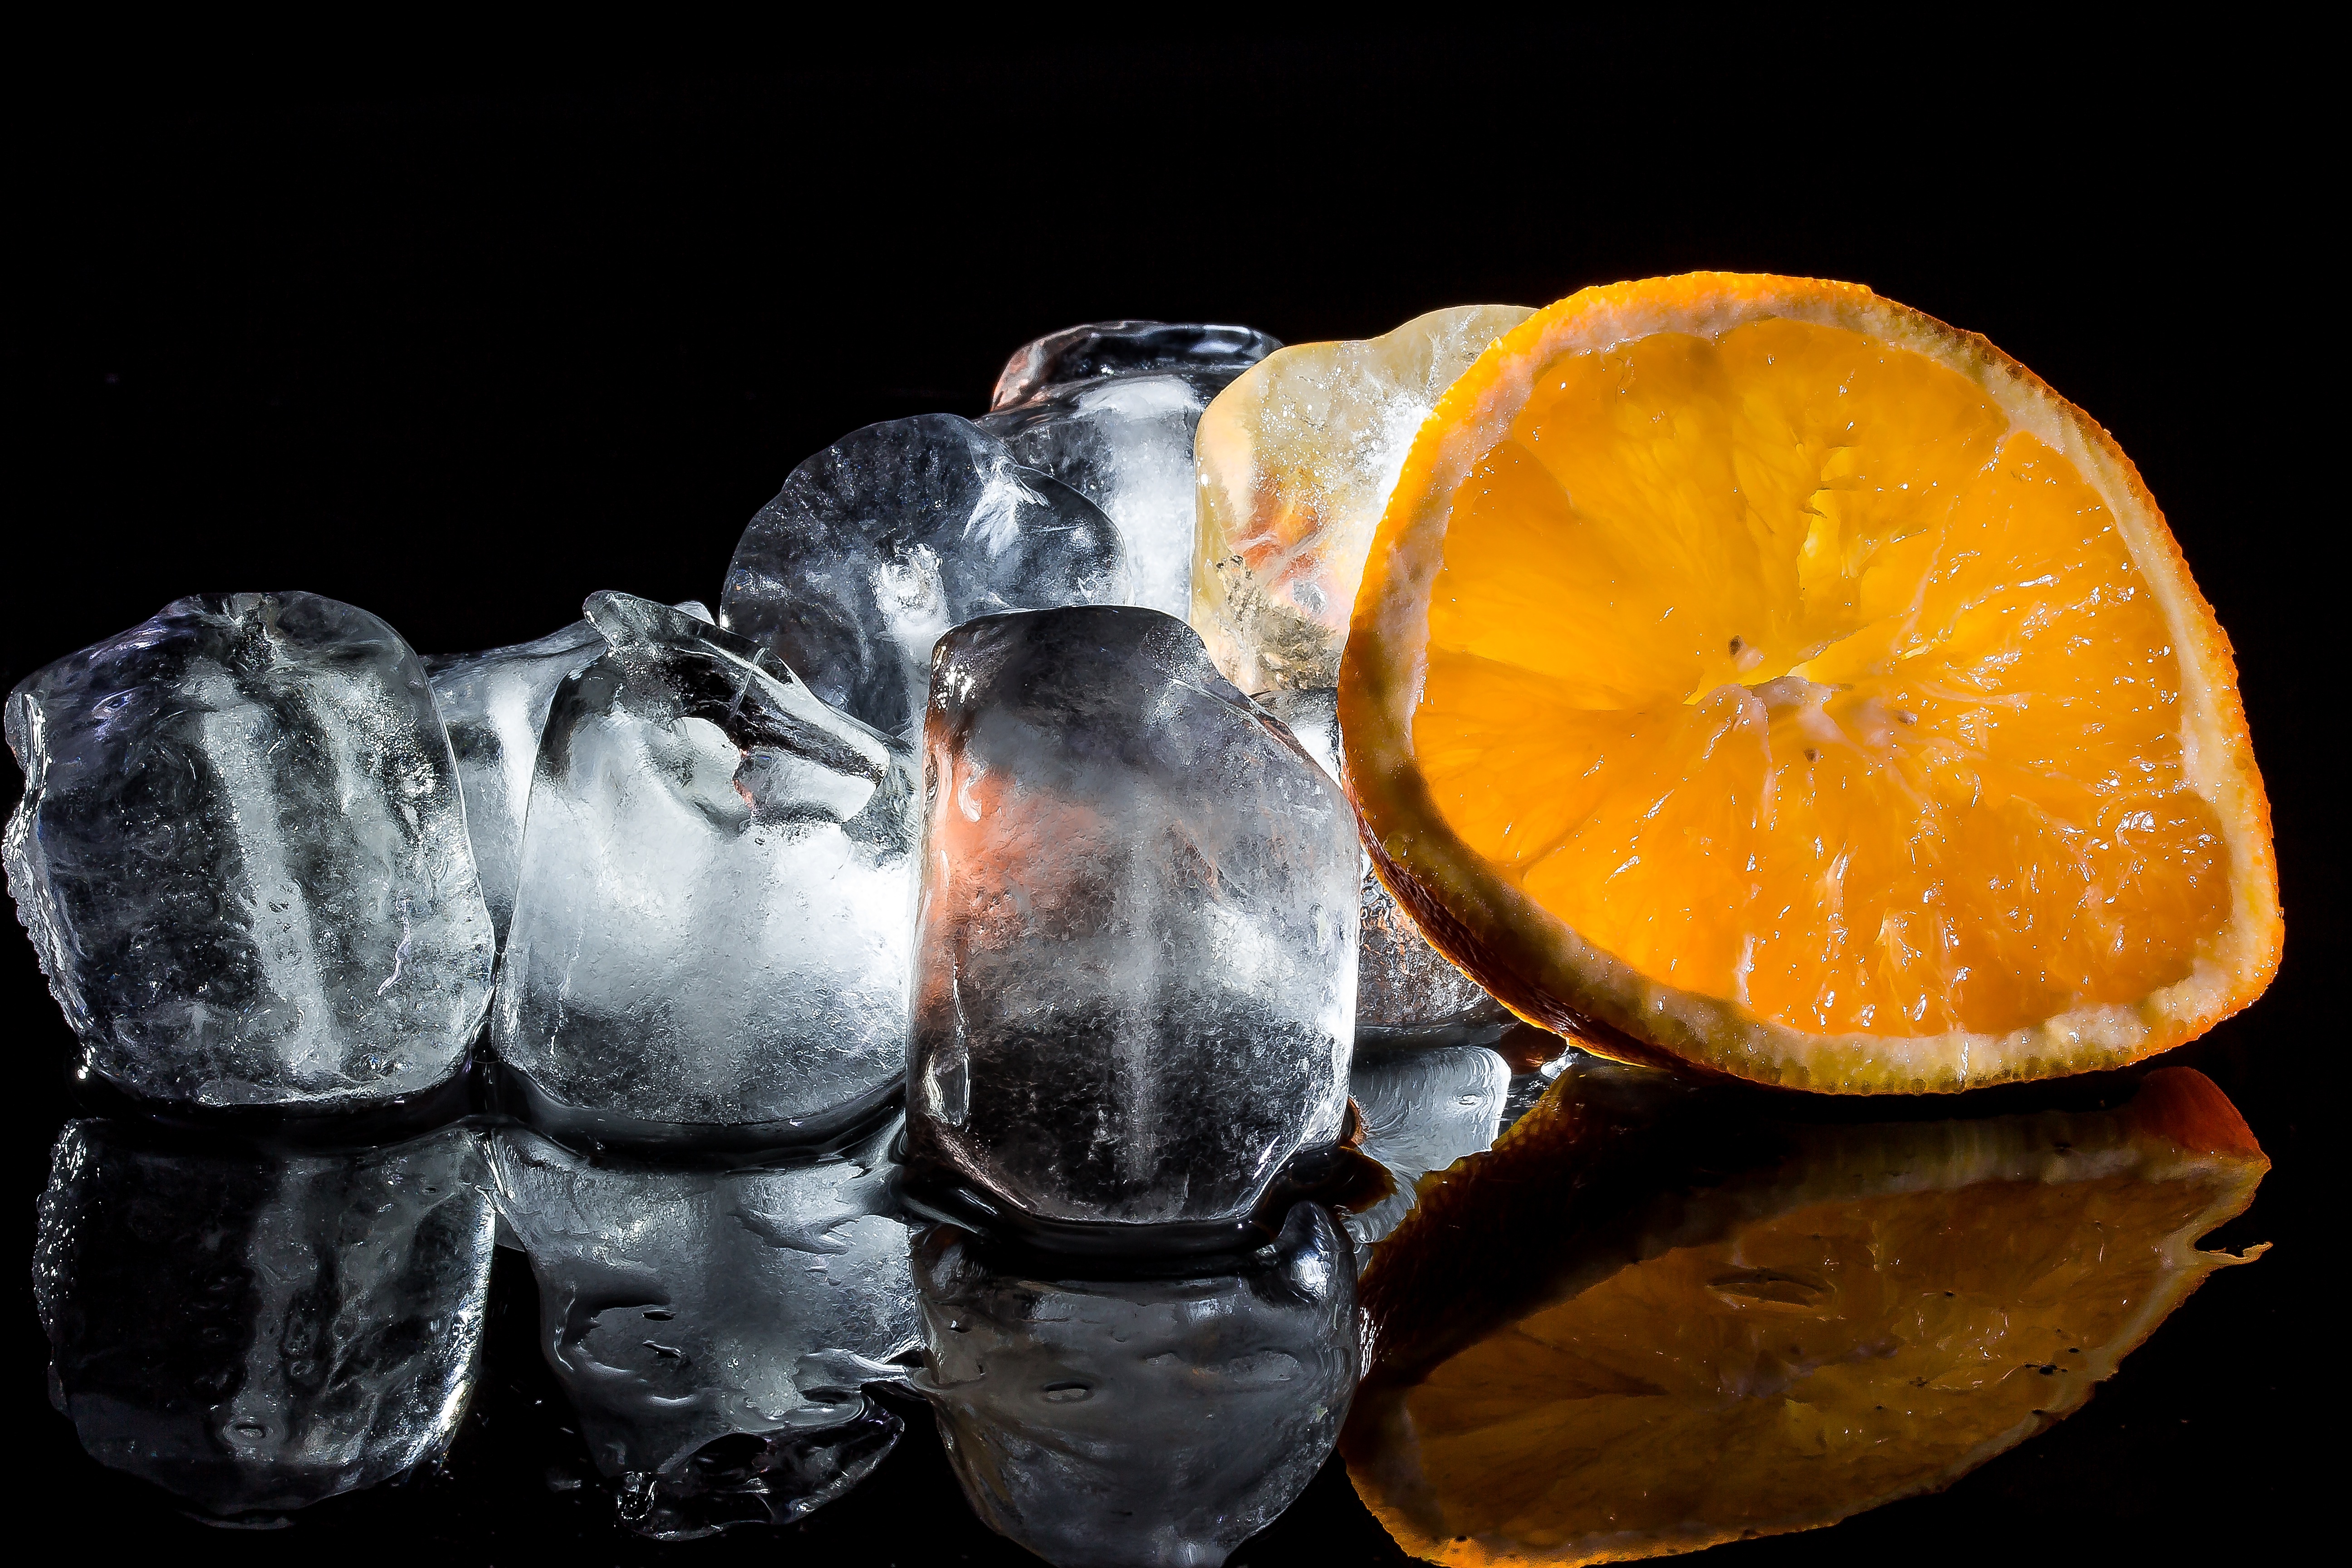
cold, plant, photography, fruit, leaf, flower, food, produce, frozen, yellow, still life, close up, transparent, refreshment, shiny, melt, drop of water, mirroring, macro photography, frozen water, ice cubes, still life photography, orange slices